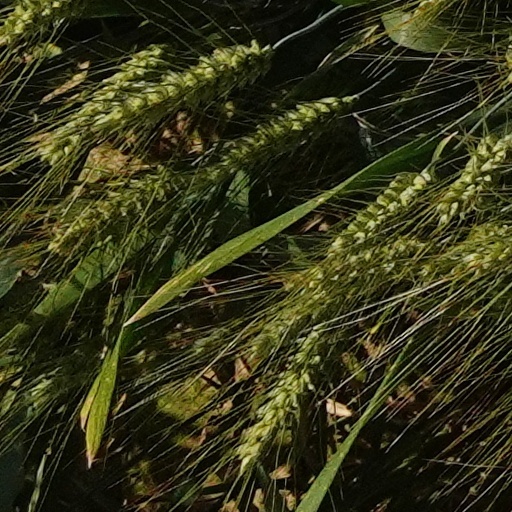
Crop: wheat